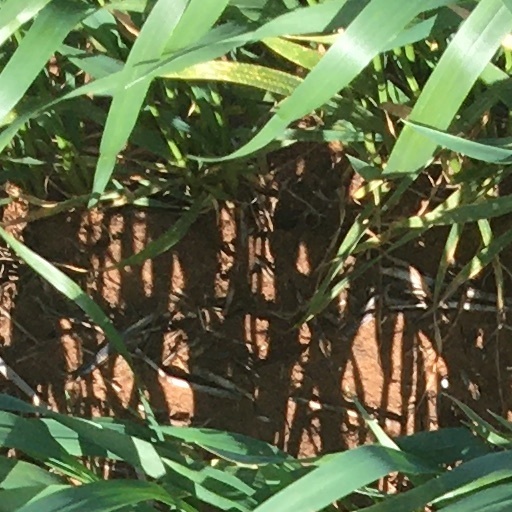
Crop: wheat